Sarasvati River

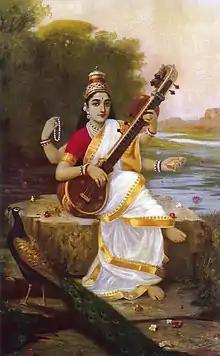
A painting of the goddess Sarasvati by Raja Ravi Varma

Sarasvati is mentioned some fifty times in the hymns of the Rigveda. It is mentioned in thirteen hymns of the late books (1 and 10) of the Rigveda.